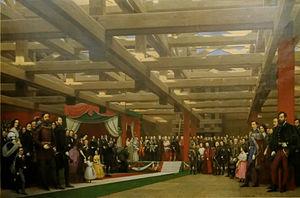
Pose de la première pierre. Peint en 1864 par Barabás Miklós ce tableau montre la cérémonie qui marqua le début de la construction du pont des Chaînes à Budapest en 1842. Exposée au musée national hongrois, Budapest. Magyar: A Lánchíd alapkőletétele 1842-ben. Olaj, vászon, 275 x 397 cm. Történelmi Képcsarnok, Magyar Nemzeti Múzeum, Budapest [2]
Budapest est la plus grande ville et la capitale de la Hongrie. Elle se situe en aval du coude du Danube entre le massif de Transdanubie et l'Alföld. Ses habitants sont les Budapestois.
Le Széchenyi lánchíd ou Lánchíd est un pont suspendu qui enjambe le Danube à Budapest.